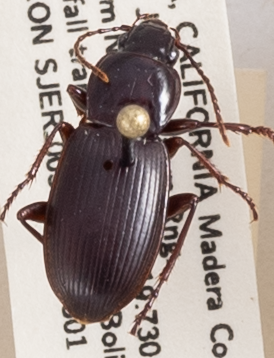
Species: Pterostichus ordinarius
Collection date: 2019-05-01 04:00:00
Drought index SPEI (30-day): -0.782
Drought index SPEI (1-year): -0.03
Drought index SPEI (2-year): -0.46